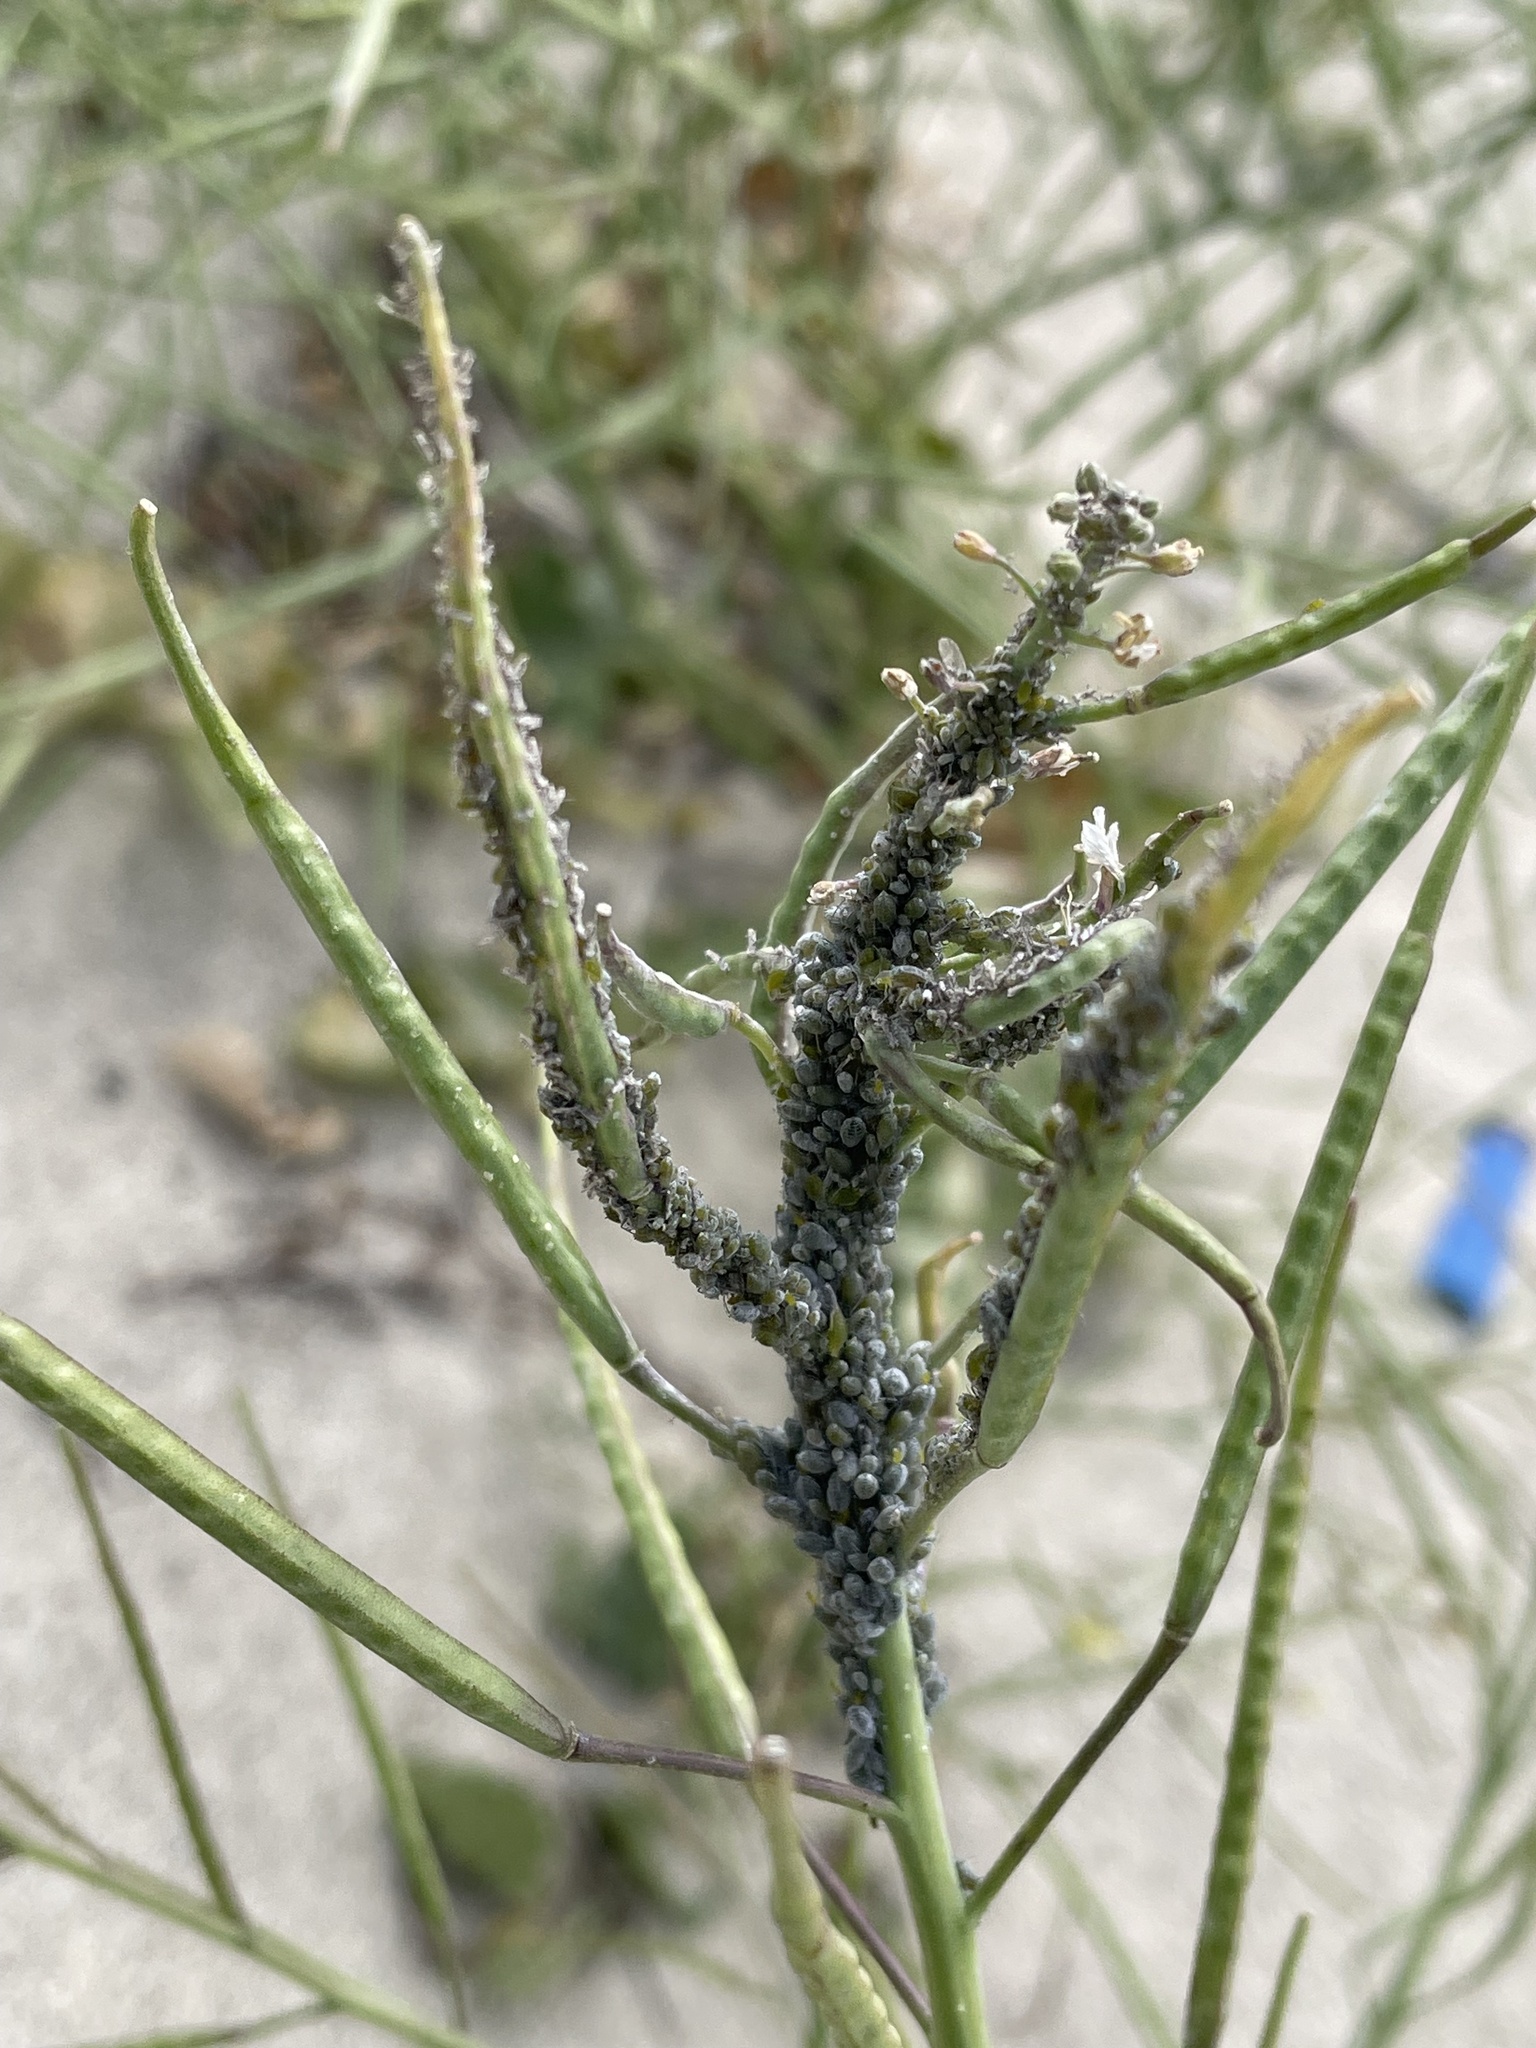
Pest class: cabbage_aphid